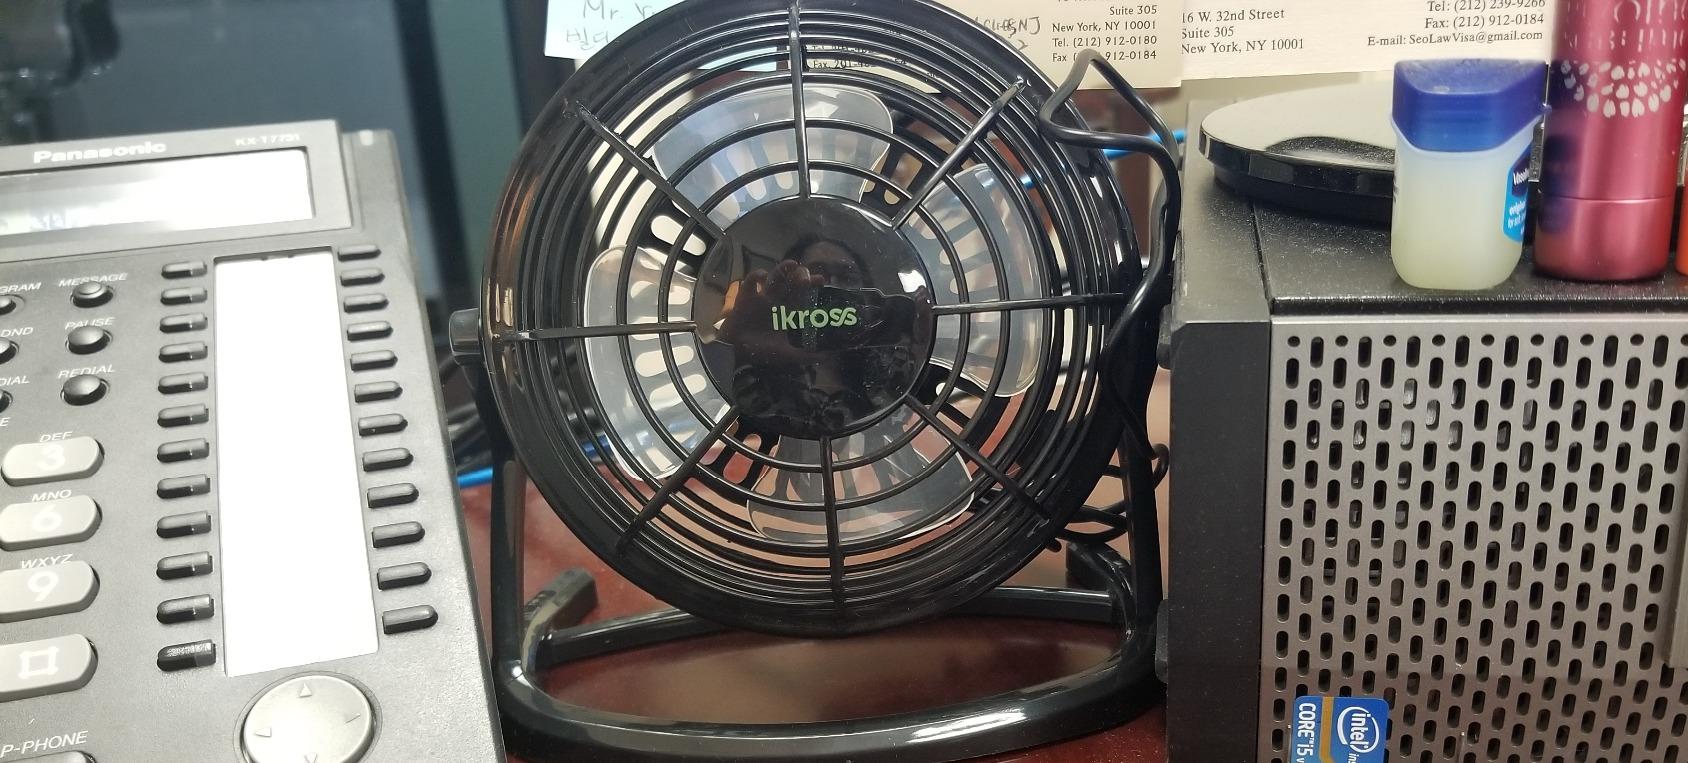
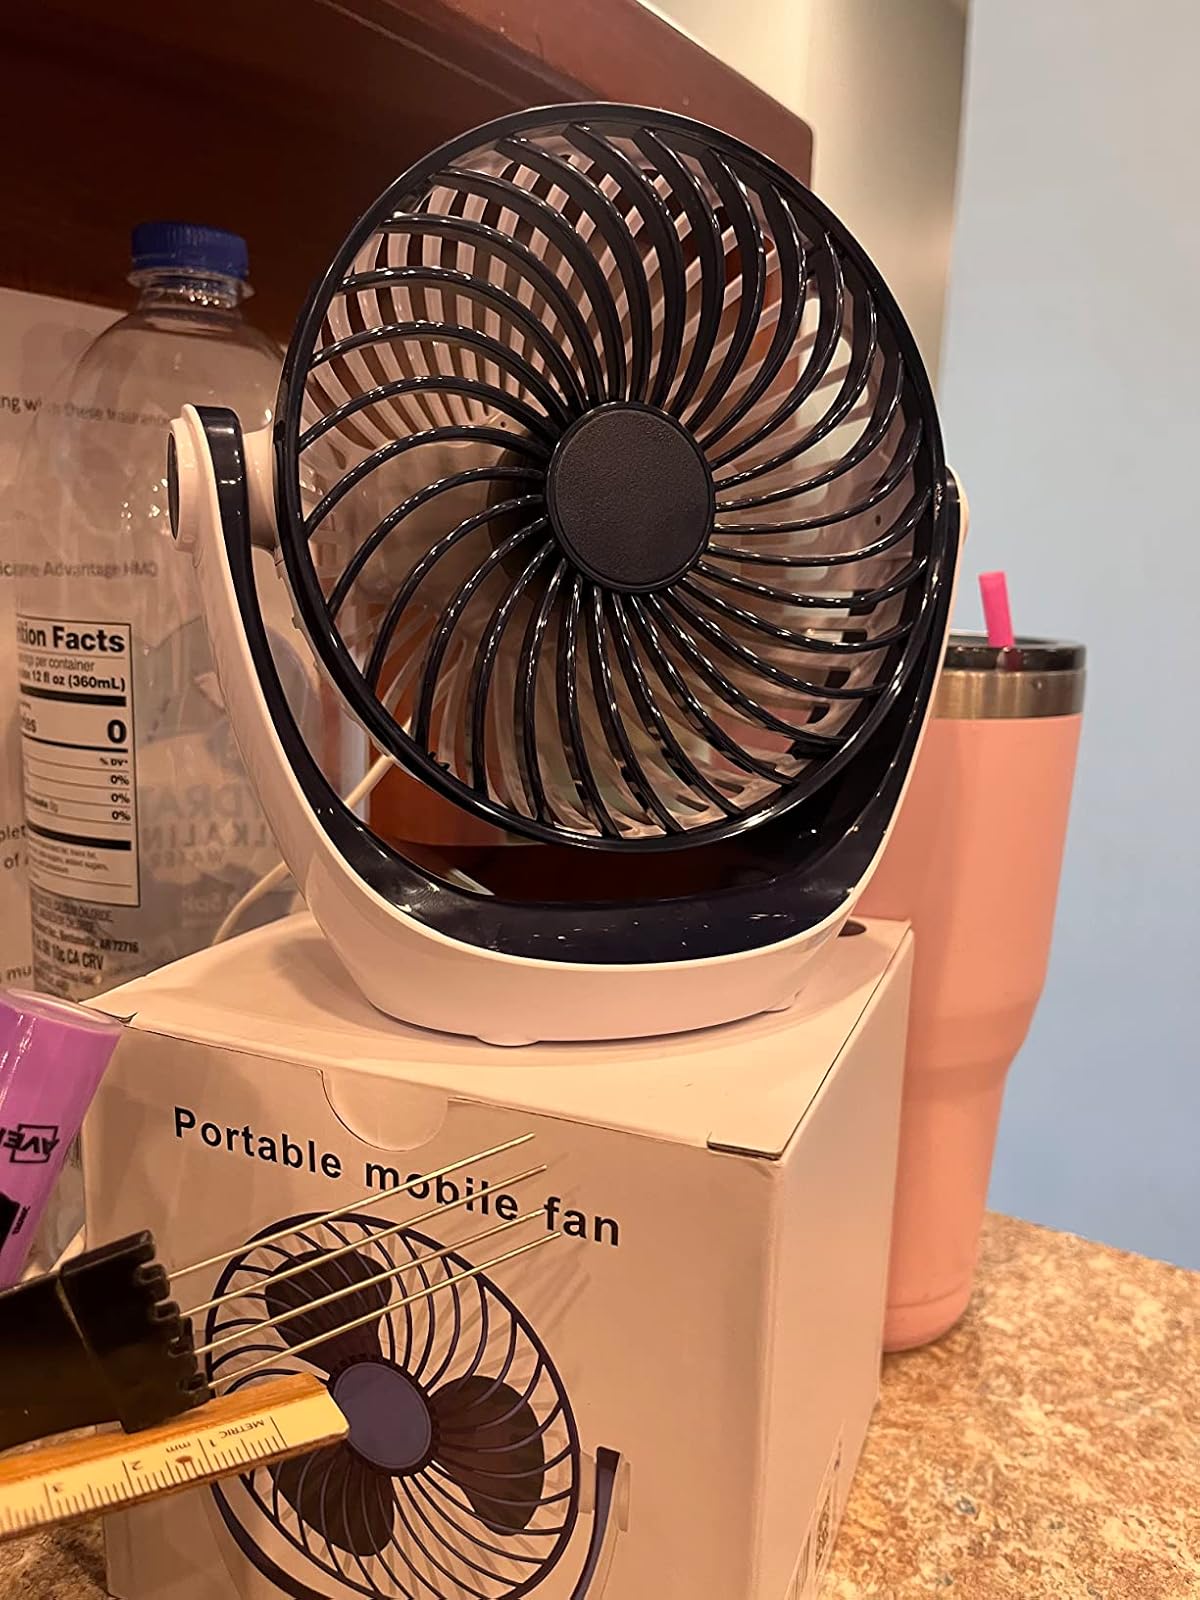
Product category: fan
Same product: no